Robert Sutherland Rattray

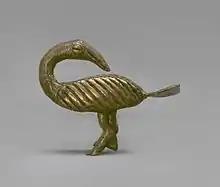
Example of Akan gold weight described by Rattray. It symbolizes the proverb "One must turn to the past to move forward."

Rattray was born in India to Scottish parents. In 1906, he joined the Gold Coast Customs Service. In 1911, he became the Assistant District Commissioner at Ejura. Learning local languages, he was appointed head of the Anthropological Department of Asante in 1921. He retired in 1930. He was killed while flying a glider in 1938.